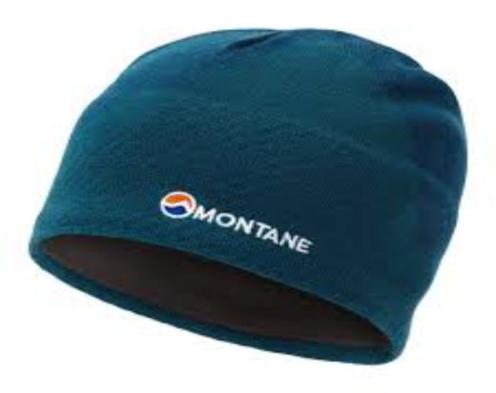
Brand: montane
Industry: Clothes